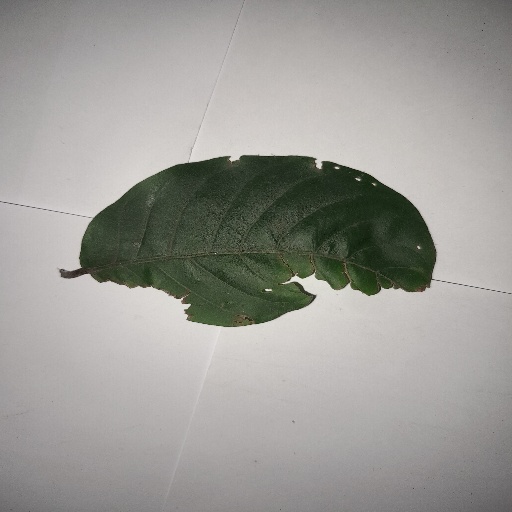
Species: HariTaki
Leaf condition: Bacterial Spot